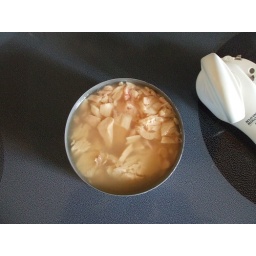
Solid white in water - opened can with water and it appears not to be solid